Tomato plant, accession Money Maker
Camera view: bottom (45 deg); turntable rotation: 210 degrees
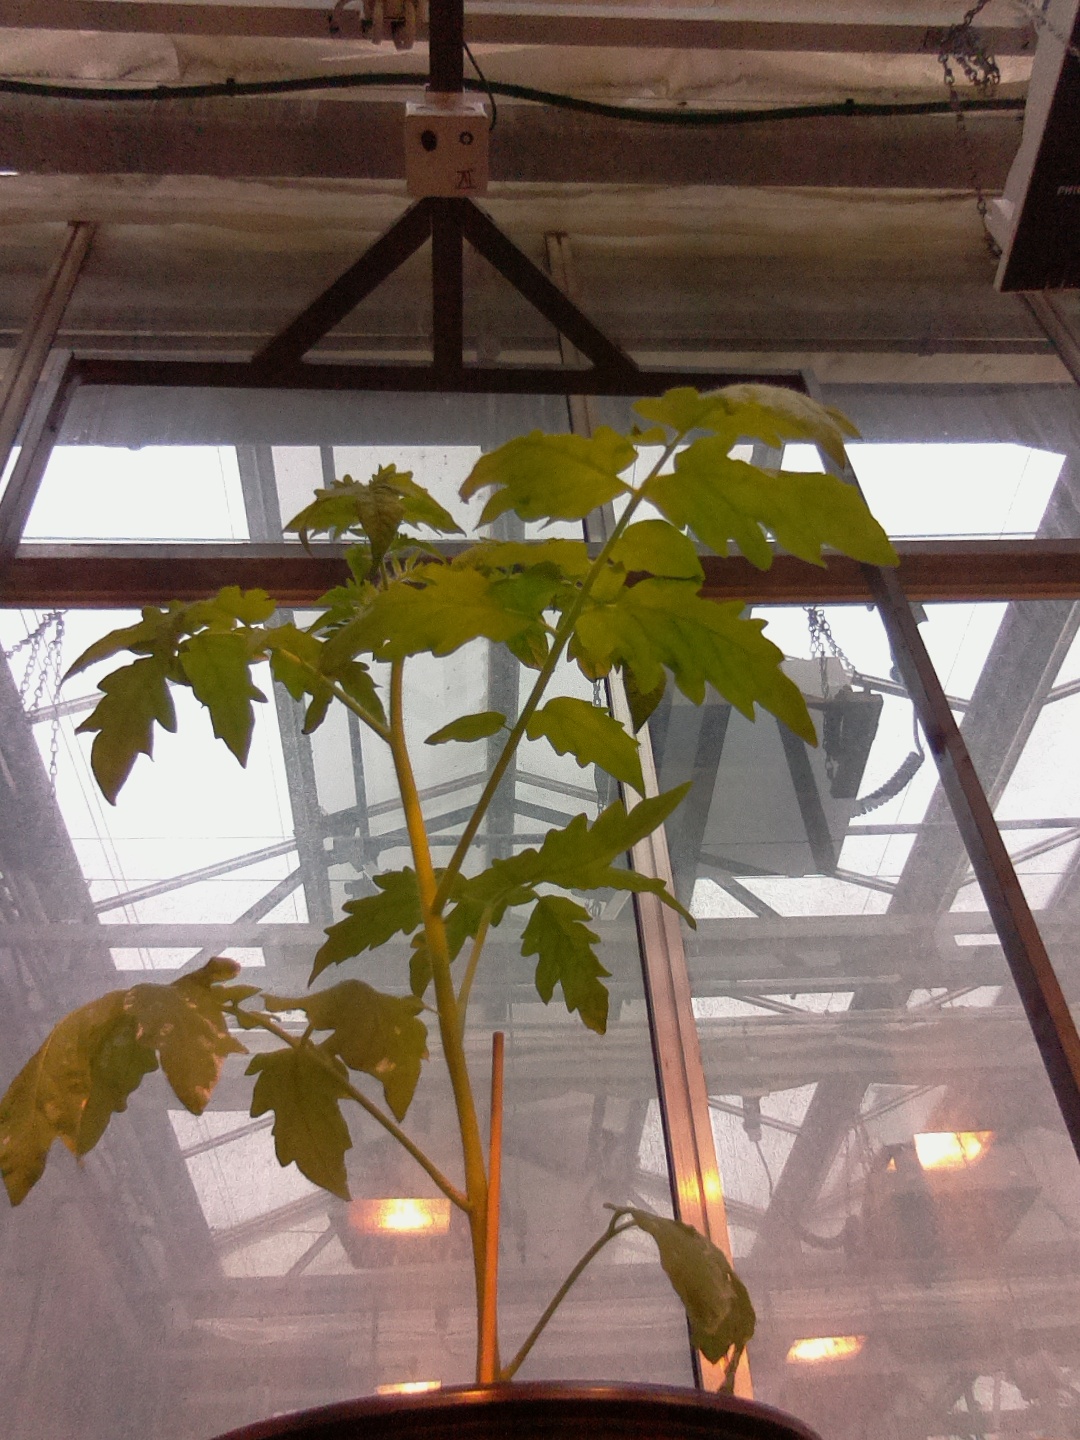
BBCH growth stage 14: 8 of true leaves visible